Simon Schama

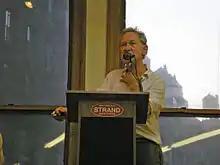
Schama at New York City's Strand Bookstore in 2006.

In October 2008, on the eve of the presidential election won by Barack Obama, the BBC broadcast a four-part television series called "" presented and written by Schama. In March 2009, Schama presented a BBC Radio 4 show entitled "Baseball and Me", both exploring the history of the game and describing his own personal support of the Boston Red Sox.